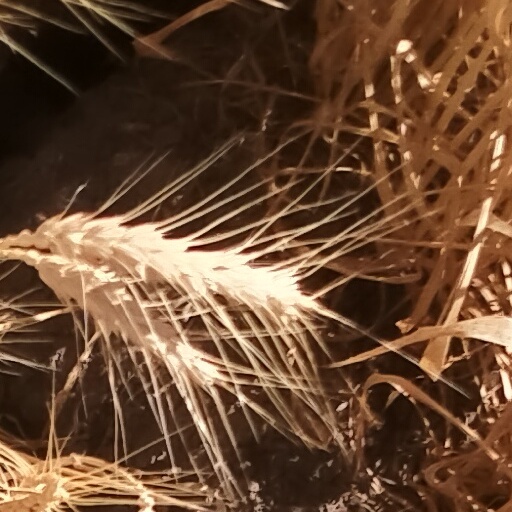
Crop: wheat